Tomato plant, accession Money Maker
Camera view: bottom (45 deg); turntable rotation: 330 degrees
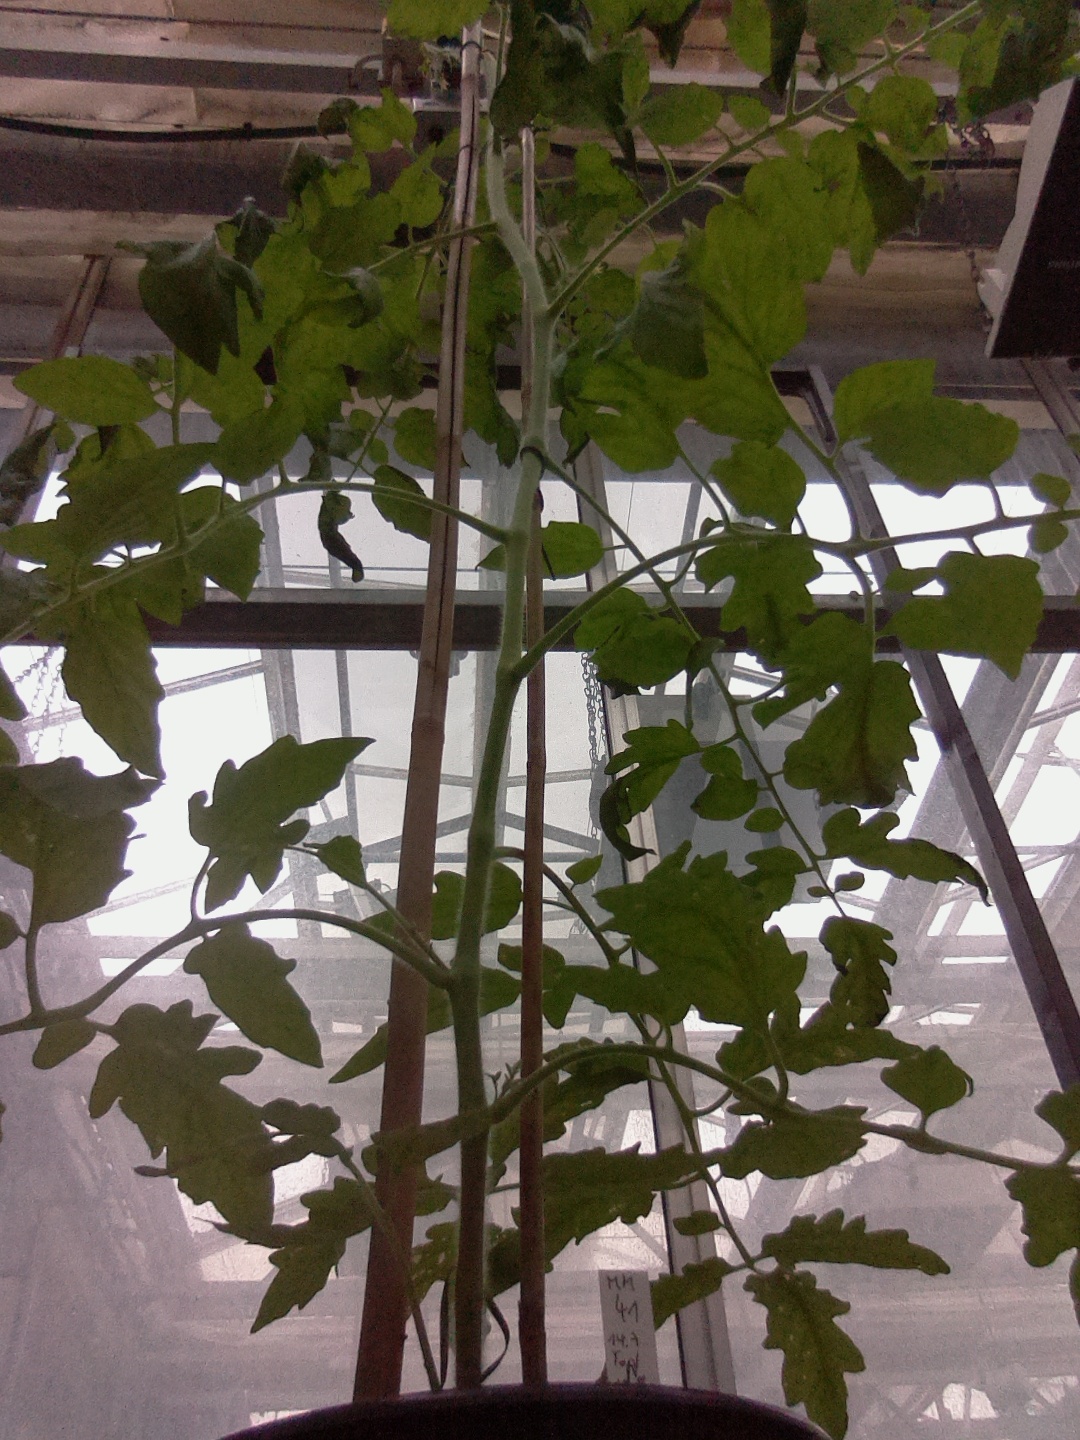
BBCH growth stage 66: Full flowering, 60%-70% of flowers open, more petals falling